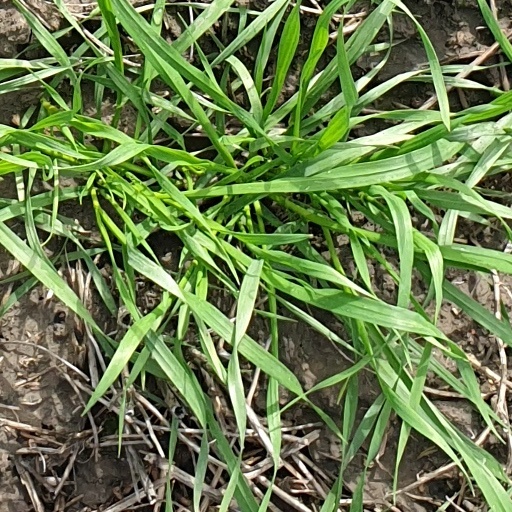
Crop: wheat